2009 NCAA Division I men's basketball tournament

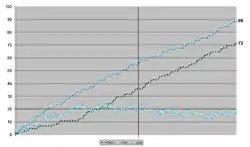
Running score of the championship game.

North Carolina, with a first bucket from Deon Thompson, took off and ran to a 21-point lead at the 10-minute mark. The lead grew to 24 with less than 5 minutes remaining in the first half, with most points coming from Wayne Ellington (15). The Spartans were behind 55–34 at the half, a tournament record lead for the Tar Heels. Goran Suton had the most points for Michigan State.